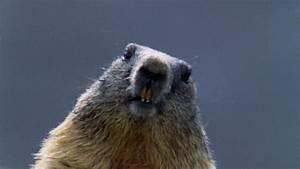
squirrel